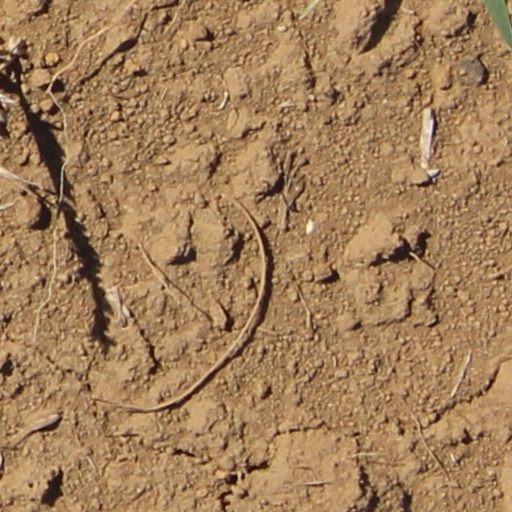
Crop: wheat